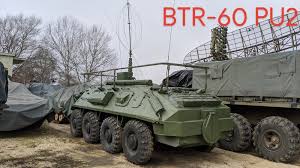
Label: BTR-60